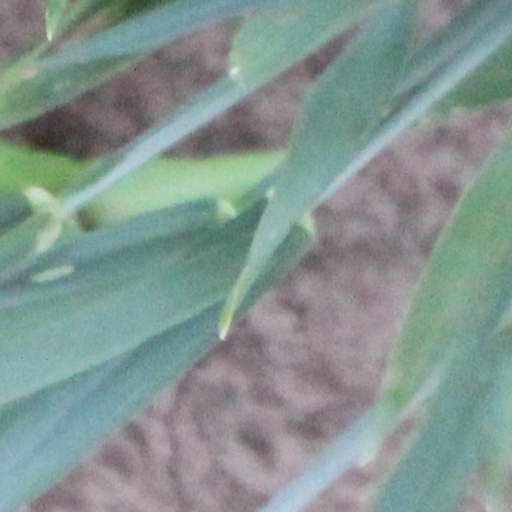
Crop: wheat